Gerda Lundequist

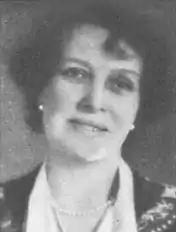
Lundequist, 1920s

Gerda Carola Cecilia Lundequist (14 February 1871 – 23 October 1959) was a Swedish stage actress, an Ibsen and Strindberg-thespian that in her time was known throughout Scandinavia as "The Swedish Sarah Bernhardt".